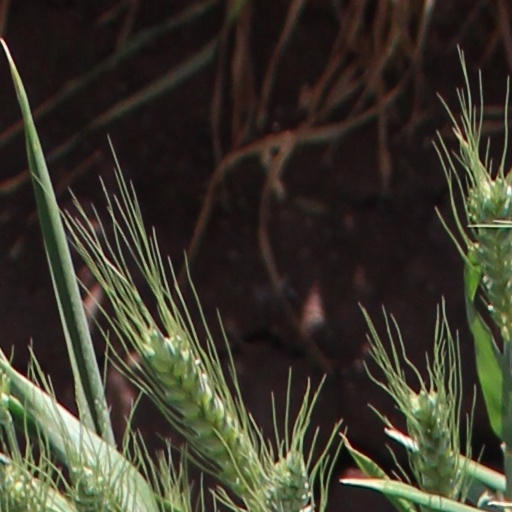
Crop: wheat